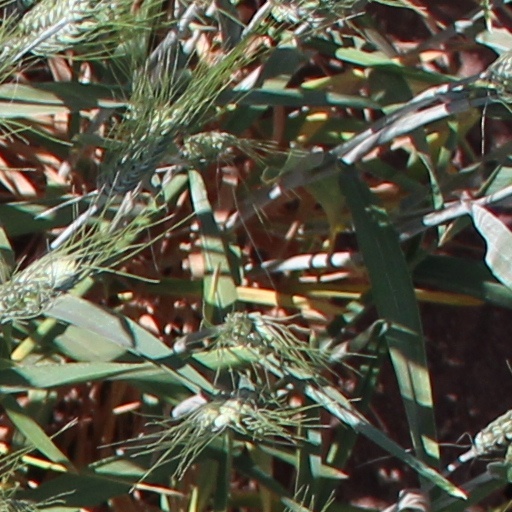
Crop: wheat